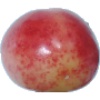
Label: Cherry Rainier 1